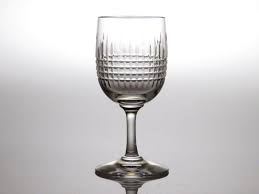
Waste category: glass